Alberta Sovereignty Act

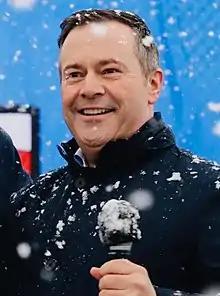
Outgoing Premier Jason Kenney was critical of the proposed Sovereignty Act.

The reaction by some politicians and legal scholars has been negative. Former premier Jason Kenney described it as a "full-frontal attack on the rule of law", as well as a step towards separation and a "banana republic".